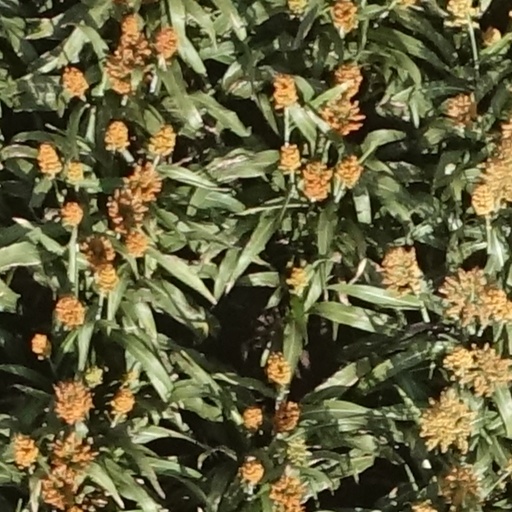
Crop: sorghum